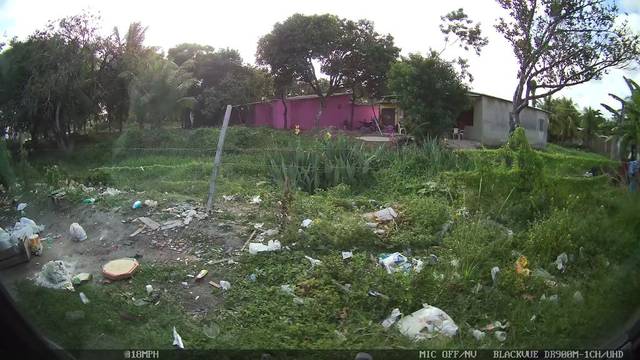
Region: Brazil
Coordinates: -8.075, -34.94